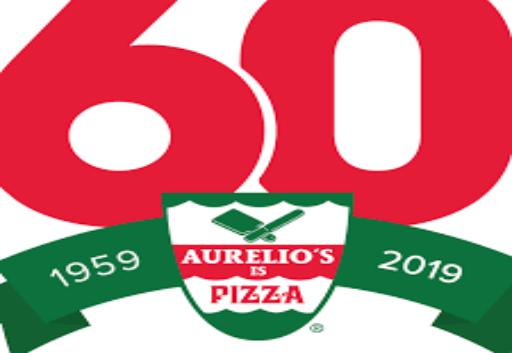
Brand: Aurelio's Pizza
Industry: Food